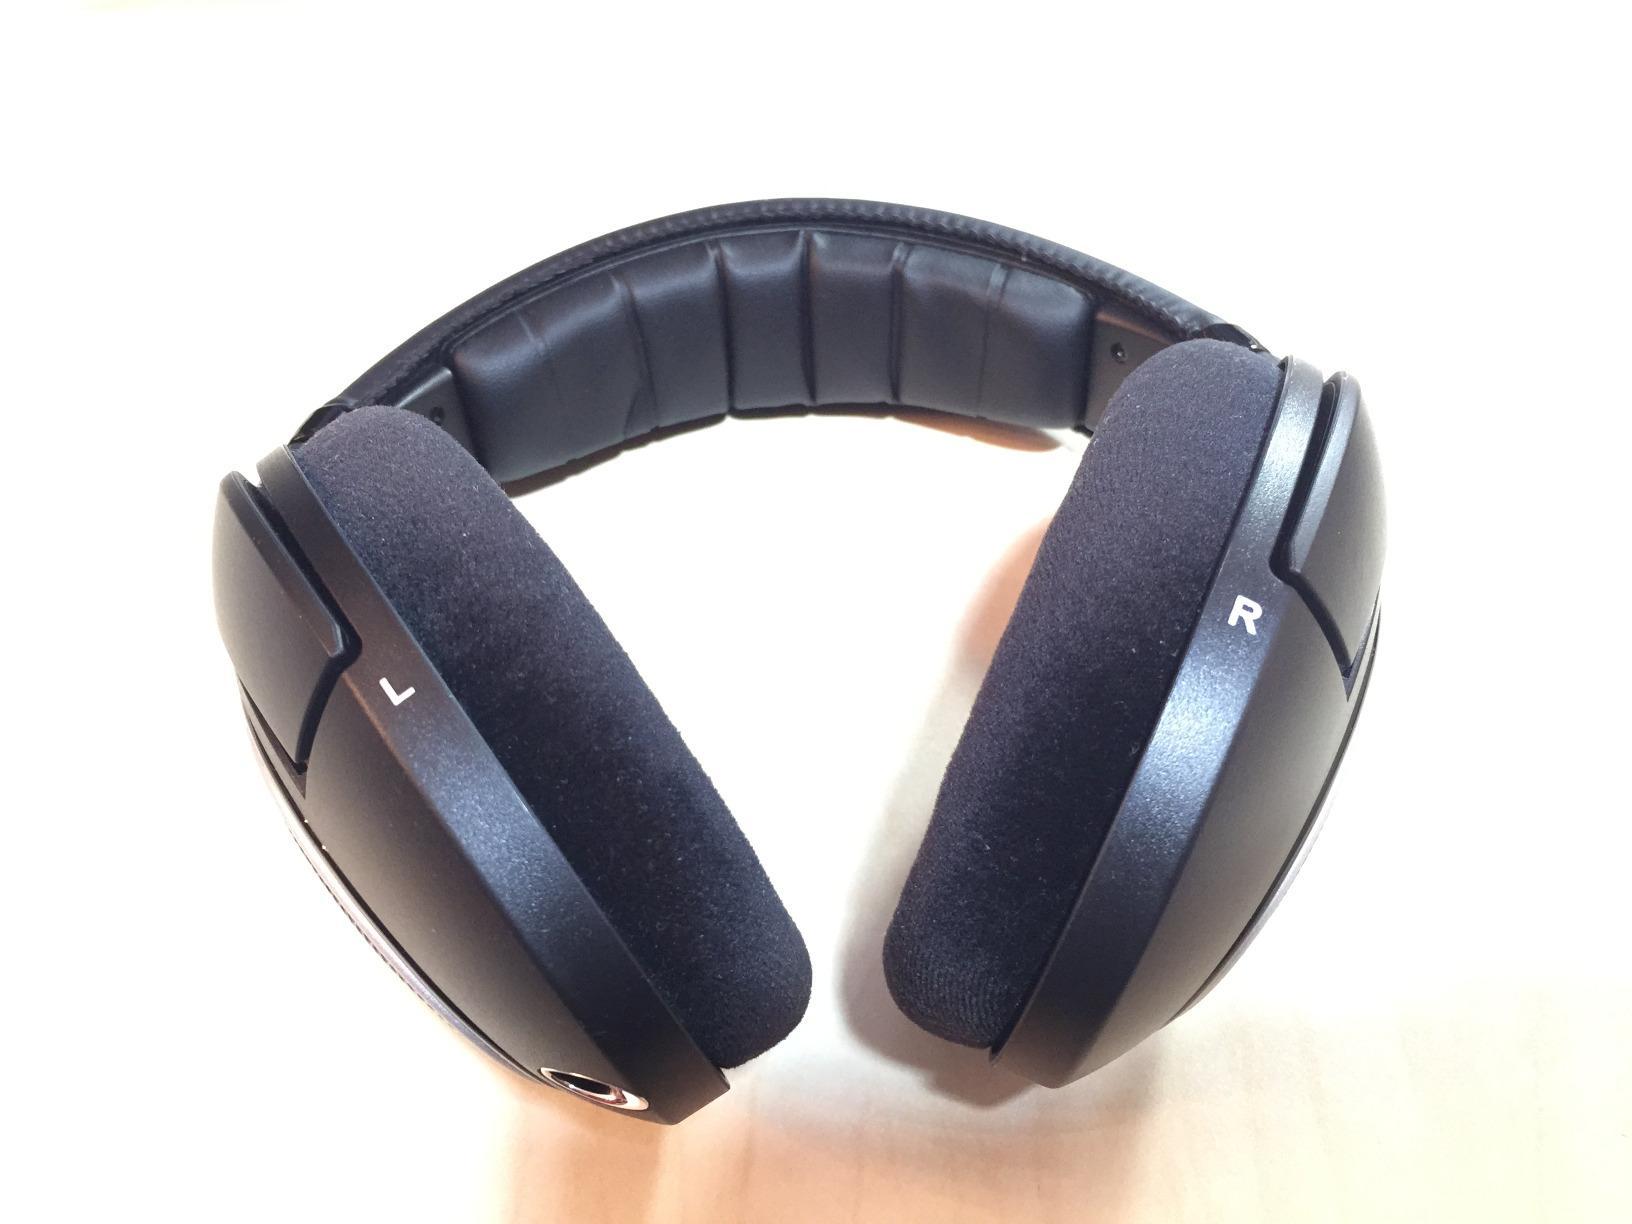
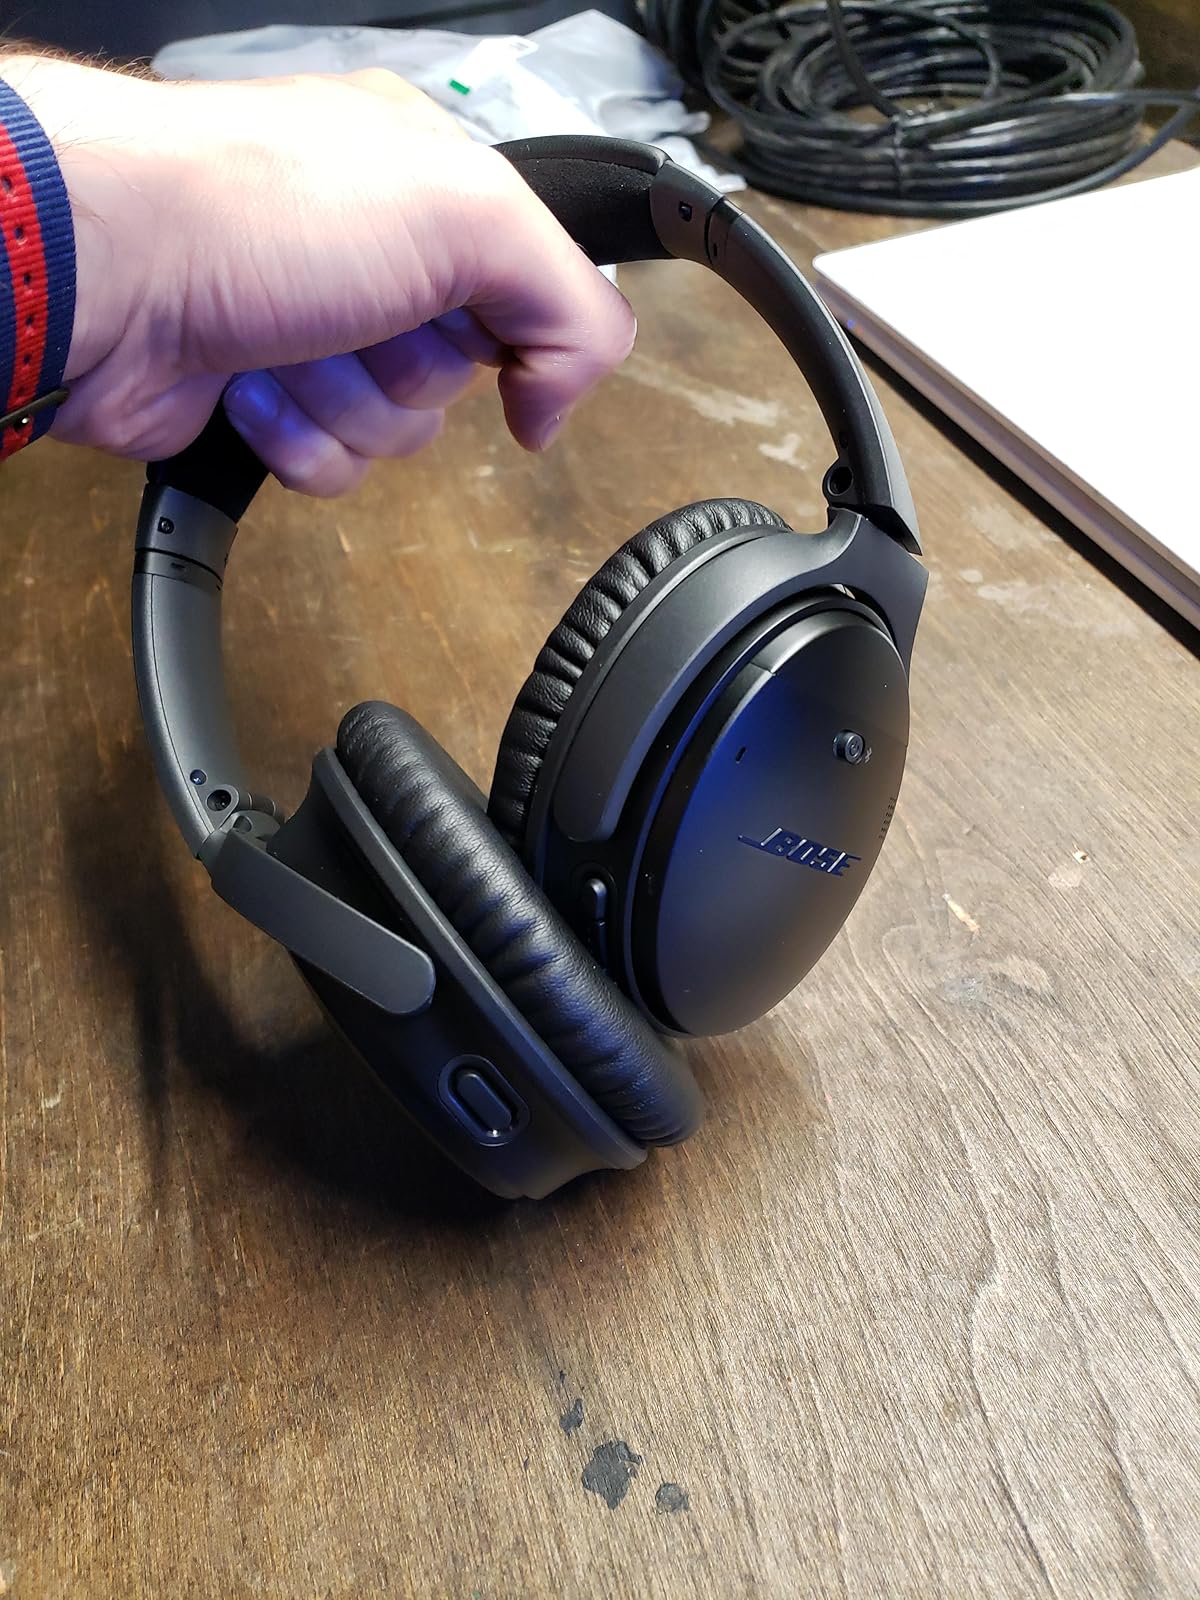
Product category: headphones
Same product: no